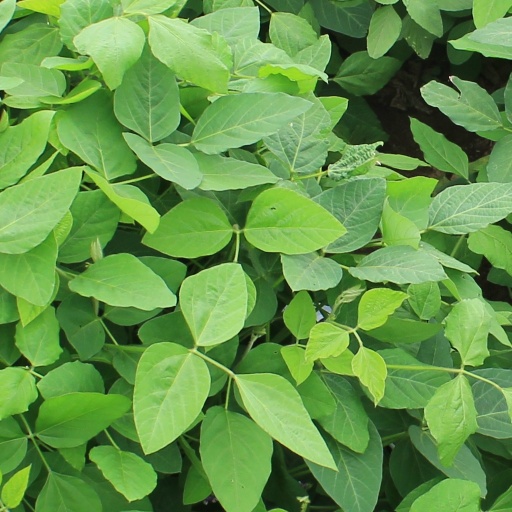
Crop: soybean